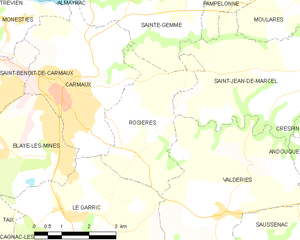
Carte des communes françaises Rosières
Rosières est une commune française située dans le département du Tarn, en région Occitanie.